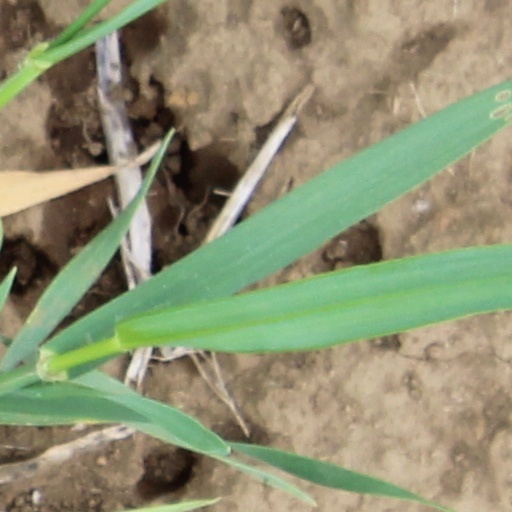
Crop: wheat